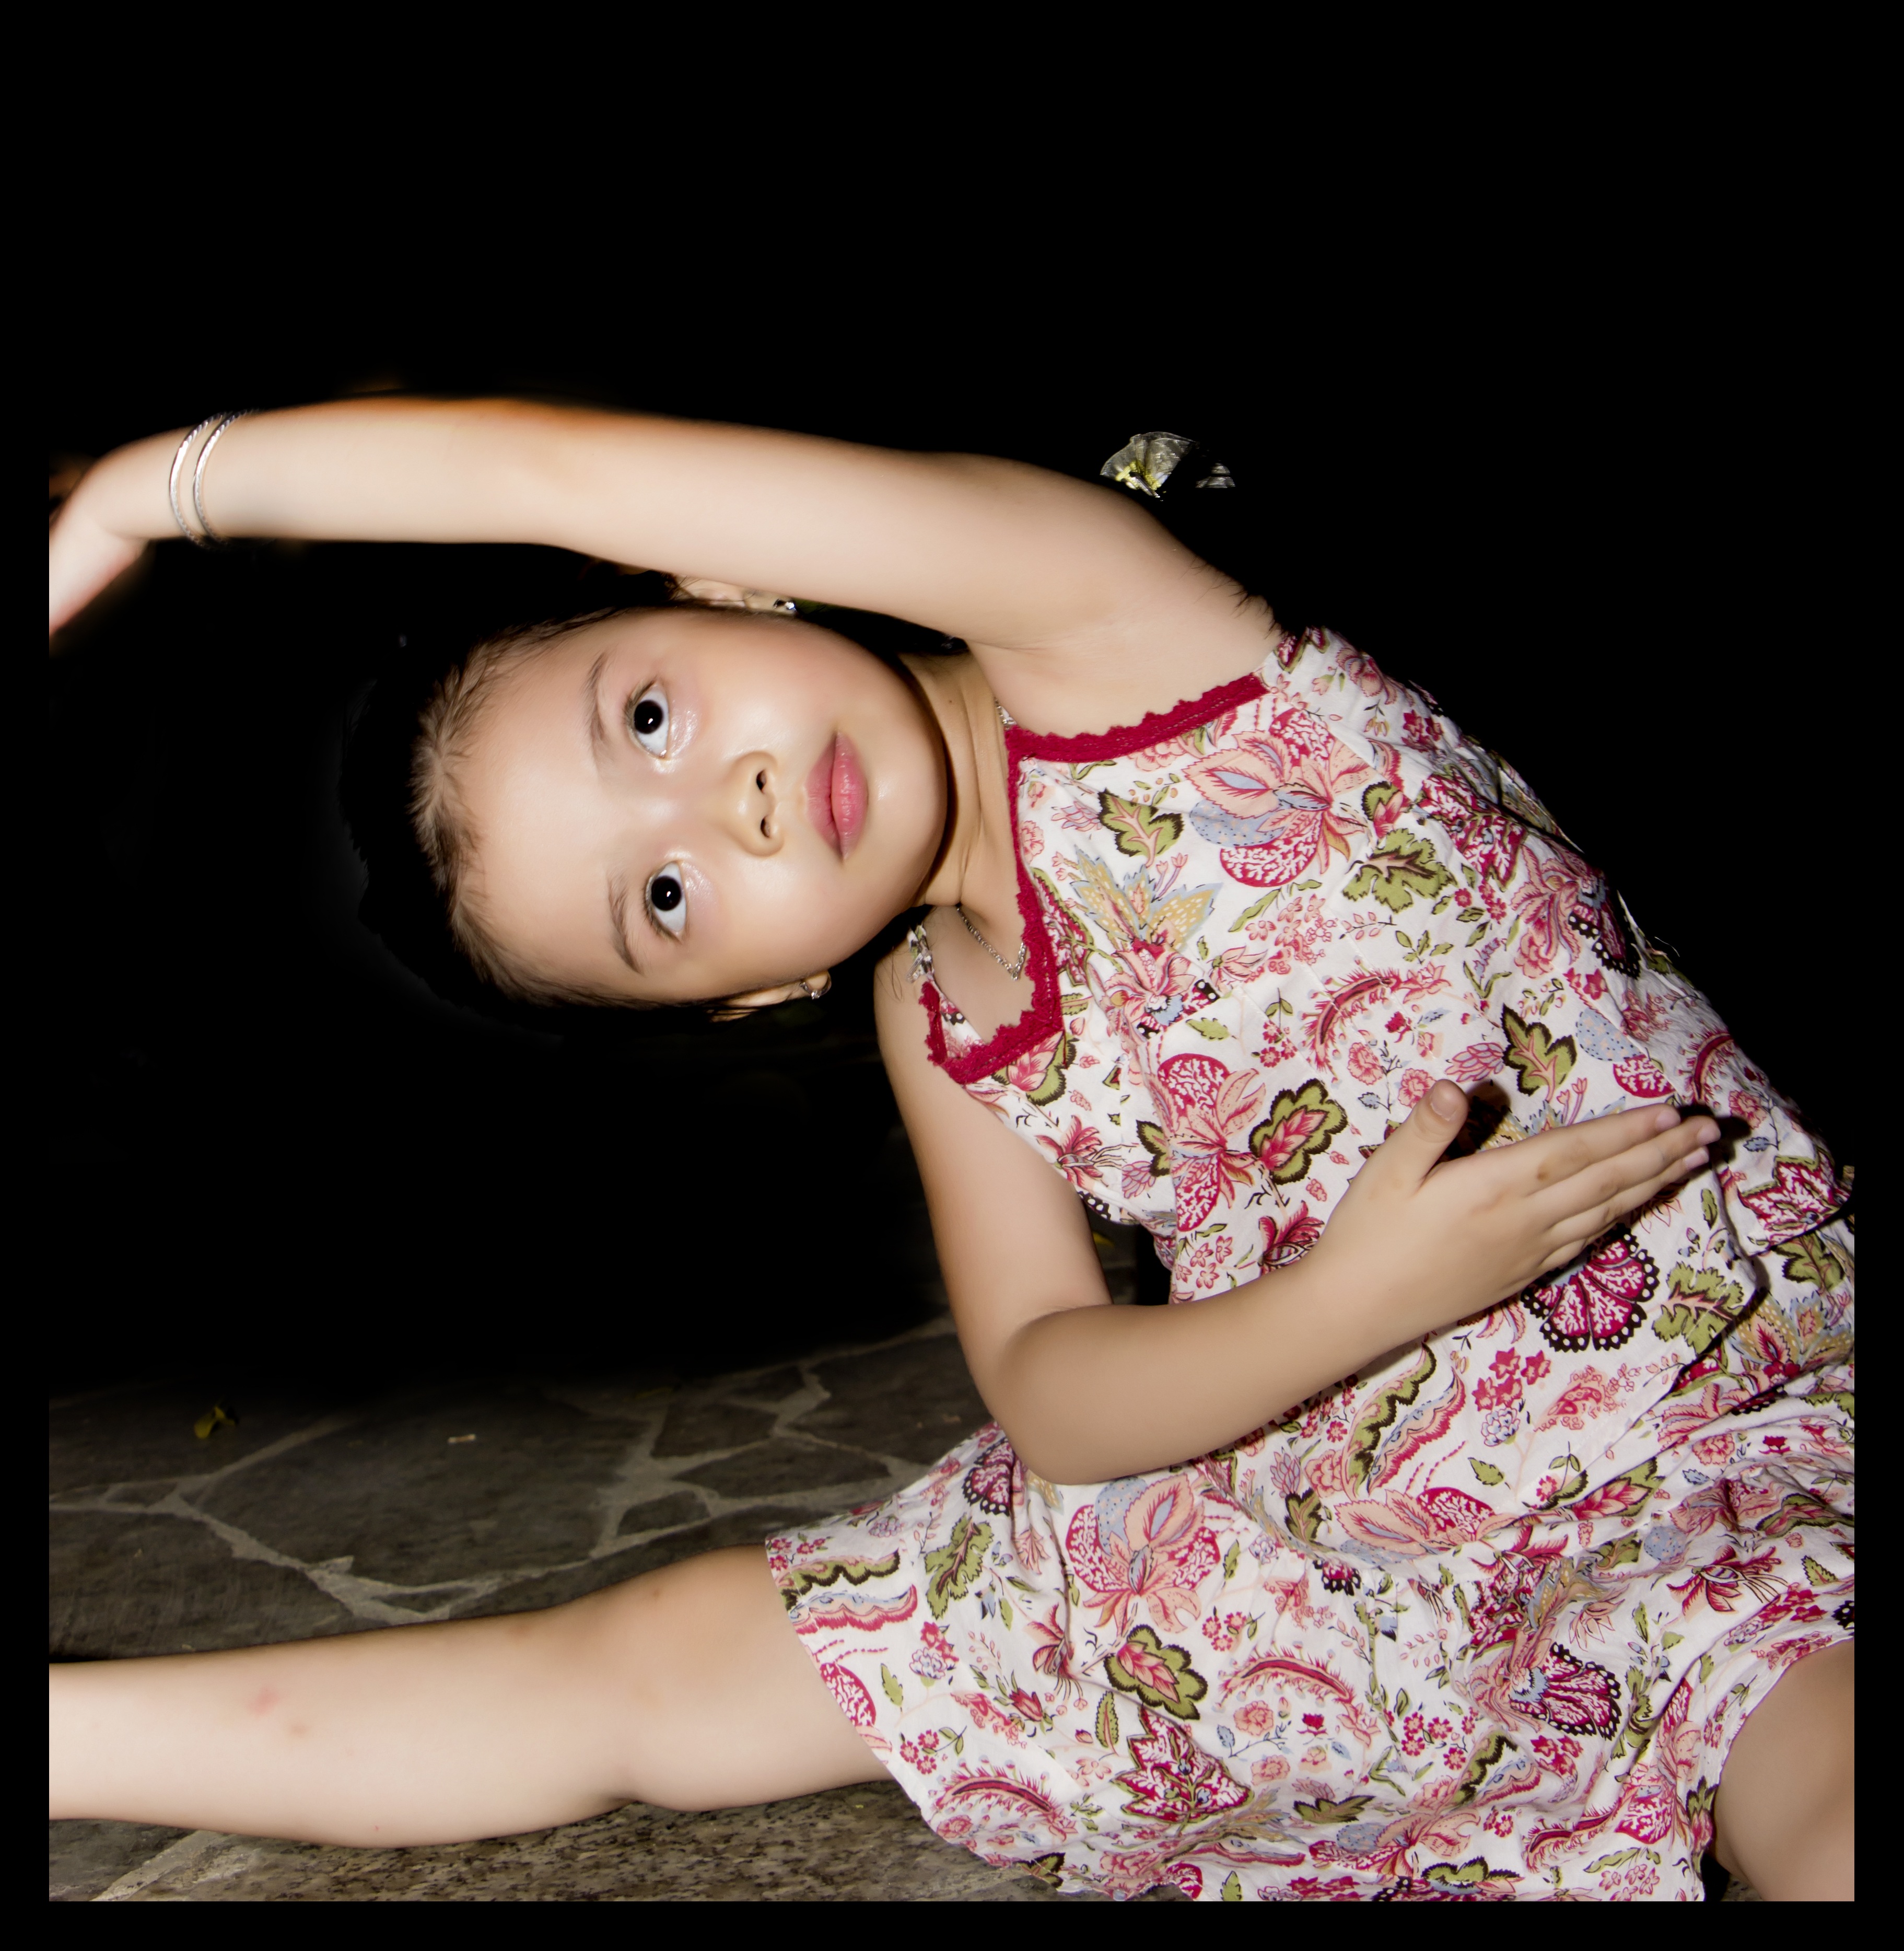
person, girl, woman, photography, home, male, portrait, model, young, child, lady, pink, page, season, write, children, dress, skin, beauty, photo shoot, portrait photography